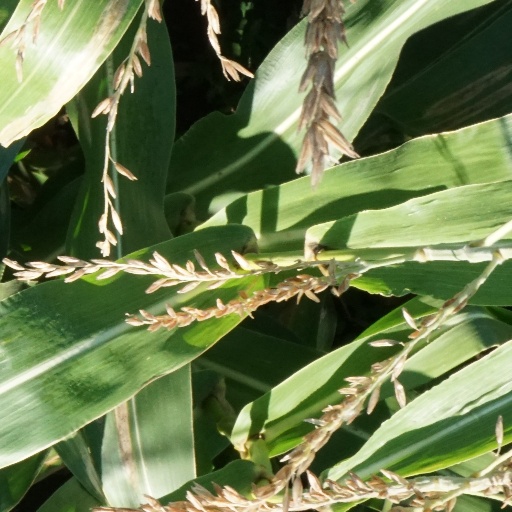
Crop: maize; corn